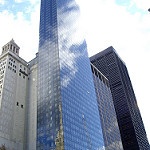
Scene: Outdoor